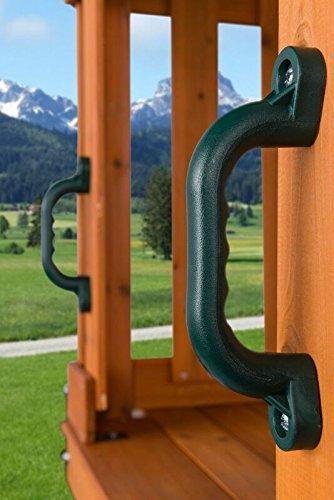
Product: CREATIVE CEDAR DESIGNS Playset Safety Handles (One Pair)
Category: Toys & Games | Sports & Outdoor Play | Play Sets & Playground Equipment
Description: Safety handles crafted to remain secure through years against the elements and playtime, allowing you to create a play safe swing set without ever getting in the way of playtime.
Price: $6.99
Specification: Product Dimensions:         8.6 x 1.1 x 3 inches ; 10.4 ounces    |Shipping Weight: 10.6 ounces (View shipping rates and policies)|ASIN: B01N9Y28EO|Item model number: BP 007|    #30    in Toddler Outdoor Play    |    #28    in Play Sets & Playground Equipment